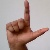
The image shows a hand gesture representing the letter 'L' in Indian Sign Language.